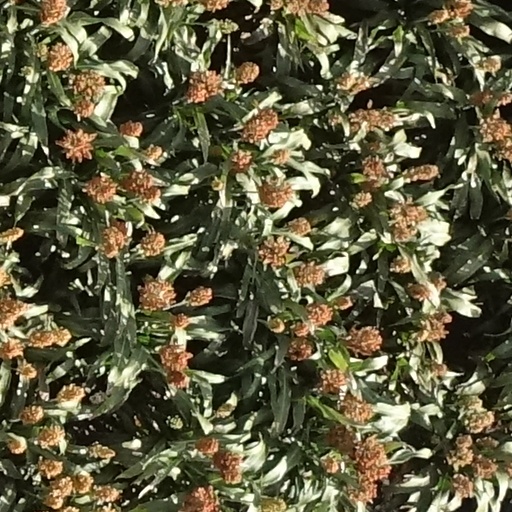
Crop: sorghum